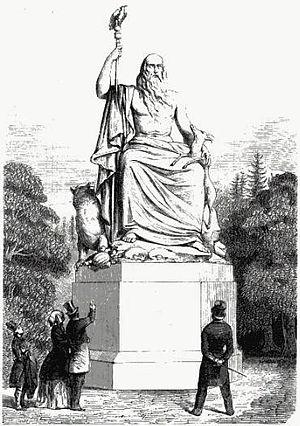
Pierre-Victor Sappey né le 11 février 1801 à Grenoble et mort dans la même ville le 23 mars 1856 est un sculpteur français.